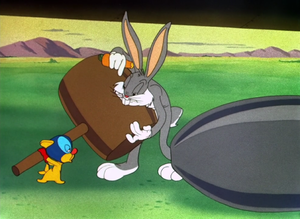
Voici la filmographie complète de Bugs Bunny, listant tous les films où il est apparu depuis 1940, ainsi que ses prototypes d'auparavant. La filmographie comprend les courts, moyens et longs-métrages. Les séries dérivées y figurent également. Les dates affichées sont celles de leur sortie officielle aux États-Unis, sauf indication contraire.
Lapin et Lutin est un cartoon américain Merrie Melodies de 1943 réalisé par Bob Clampett et mettant en scène un lutin et Bugs Bunny.